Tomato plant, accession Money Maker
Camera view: tilt-top (135 deg); turntable rotation: 150 degrees
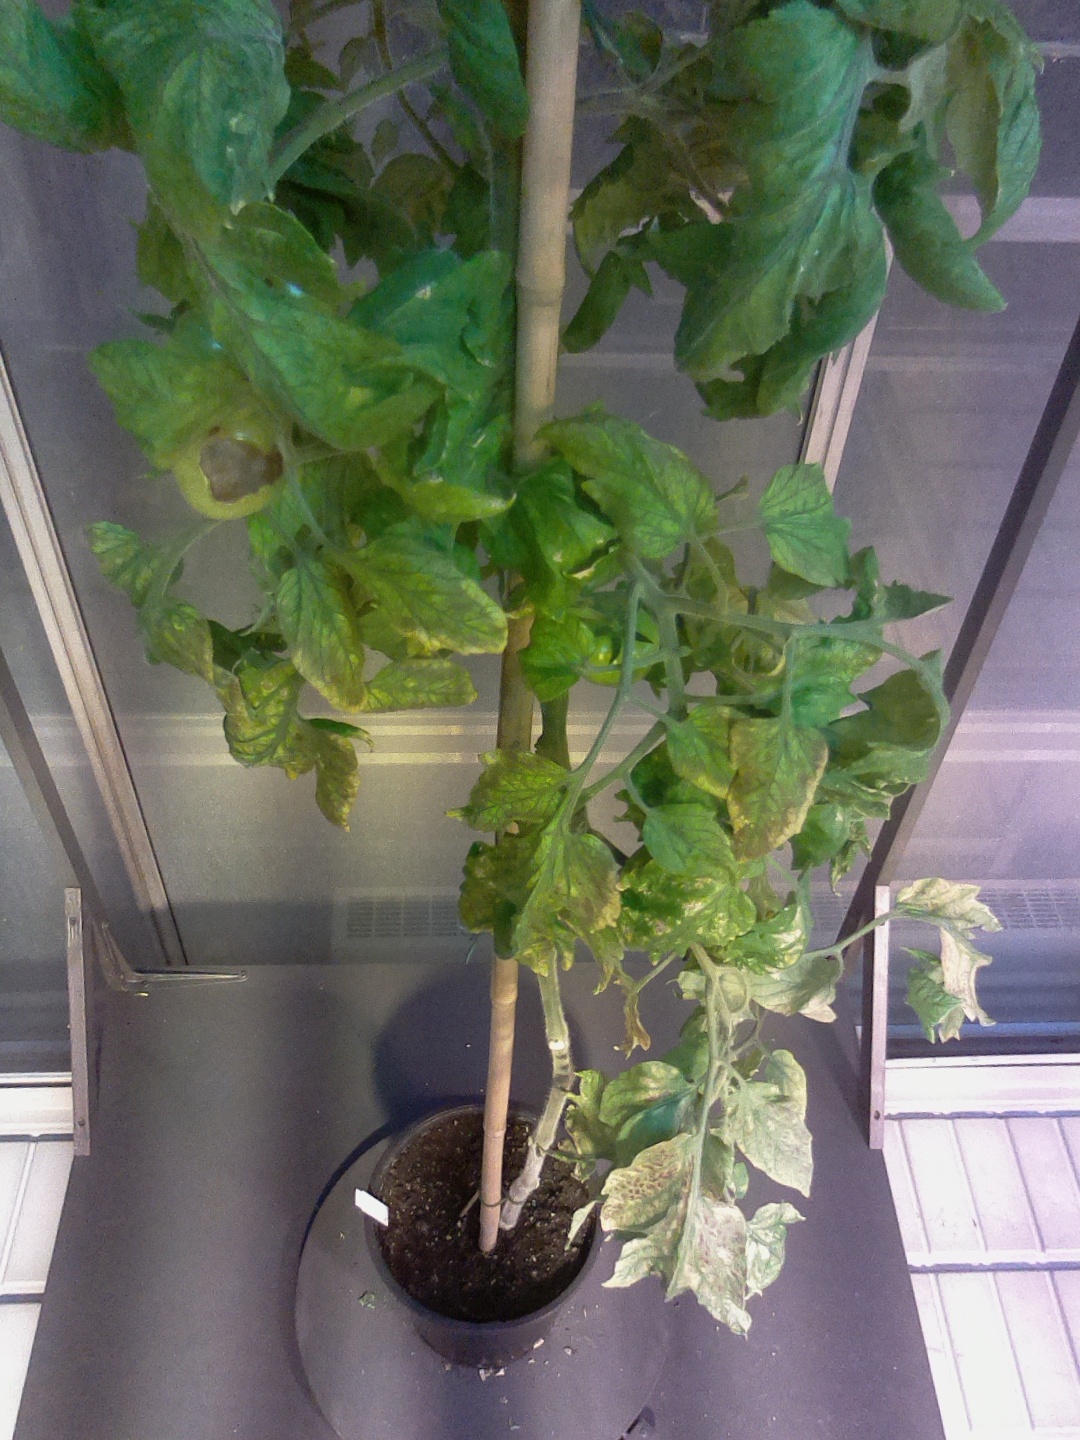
BBCH growth stage 78: 80% -90% of final fruit size